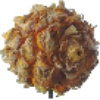
Label: Pineapple Mini 1